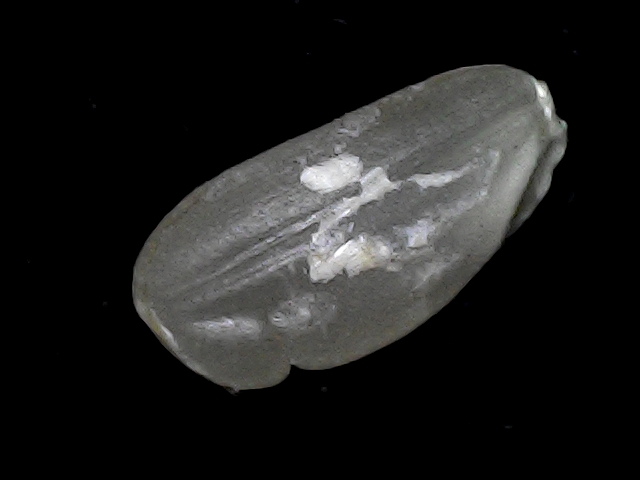
Rice variety: BD52